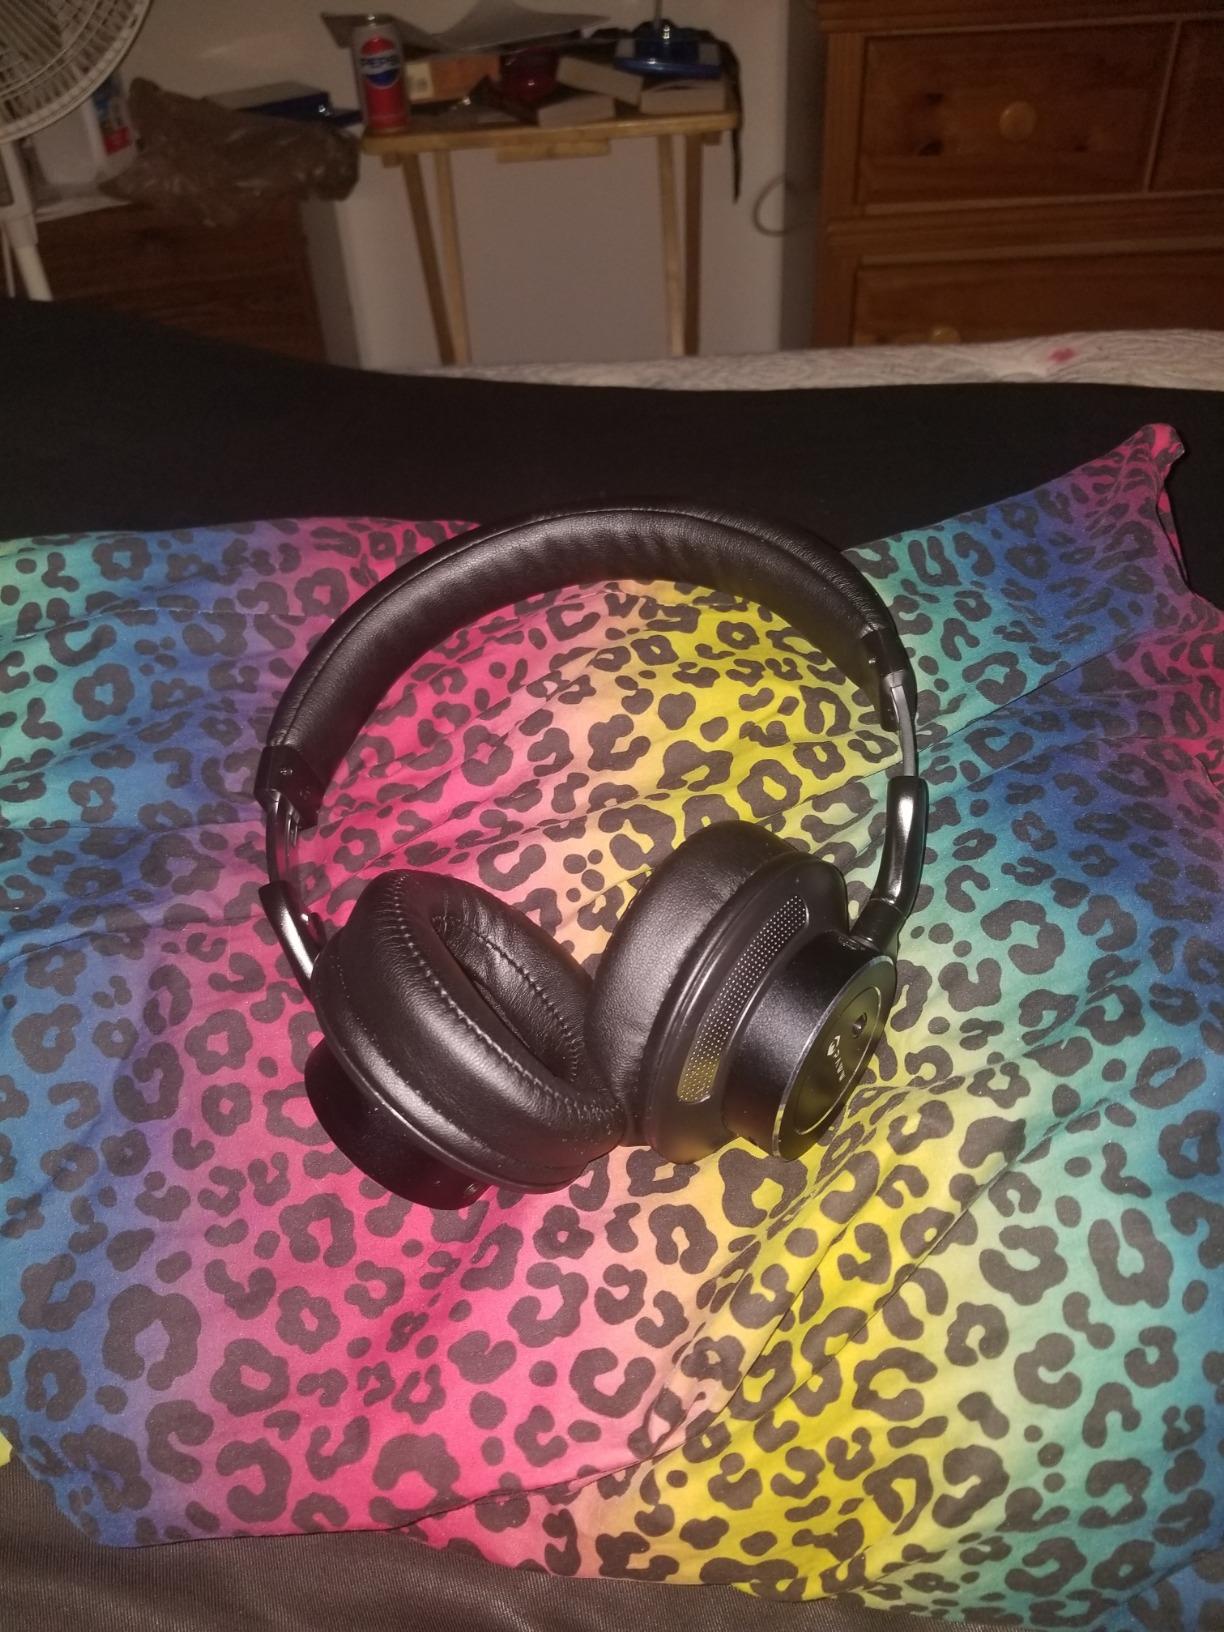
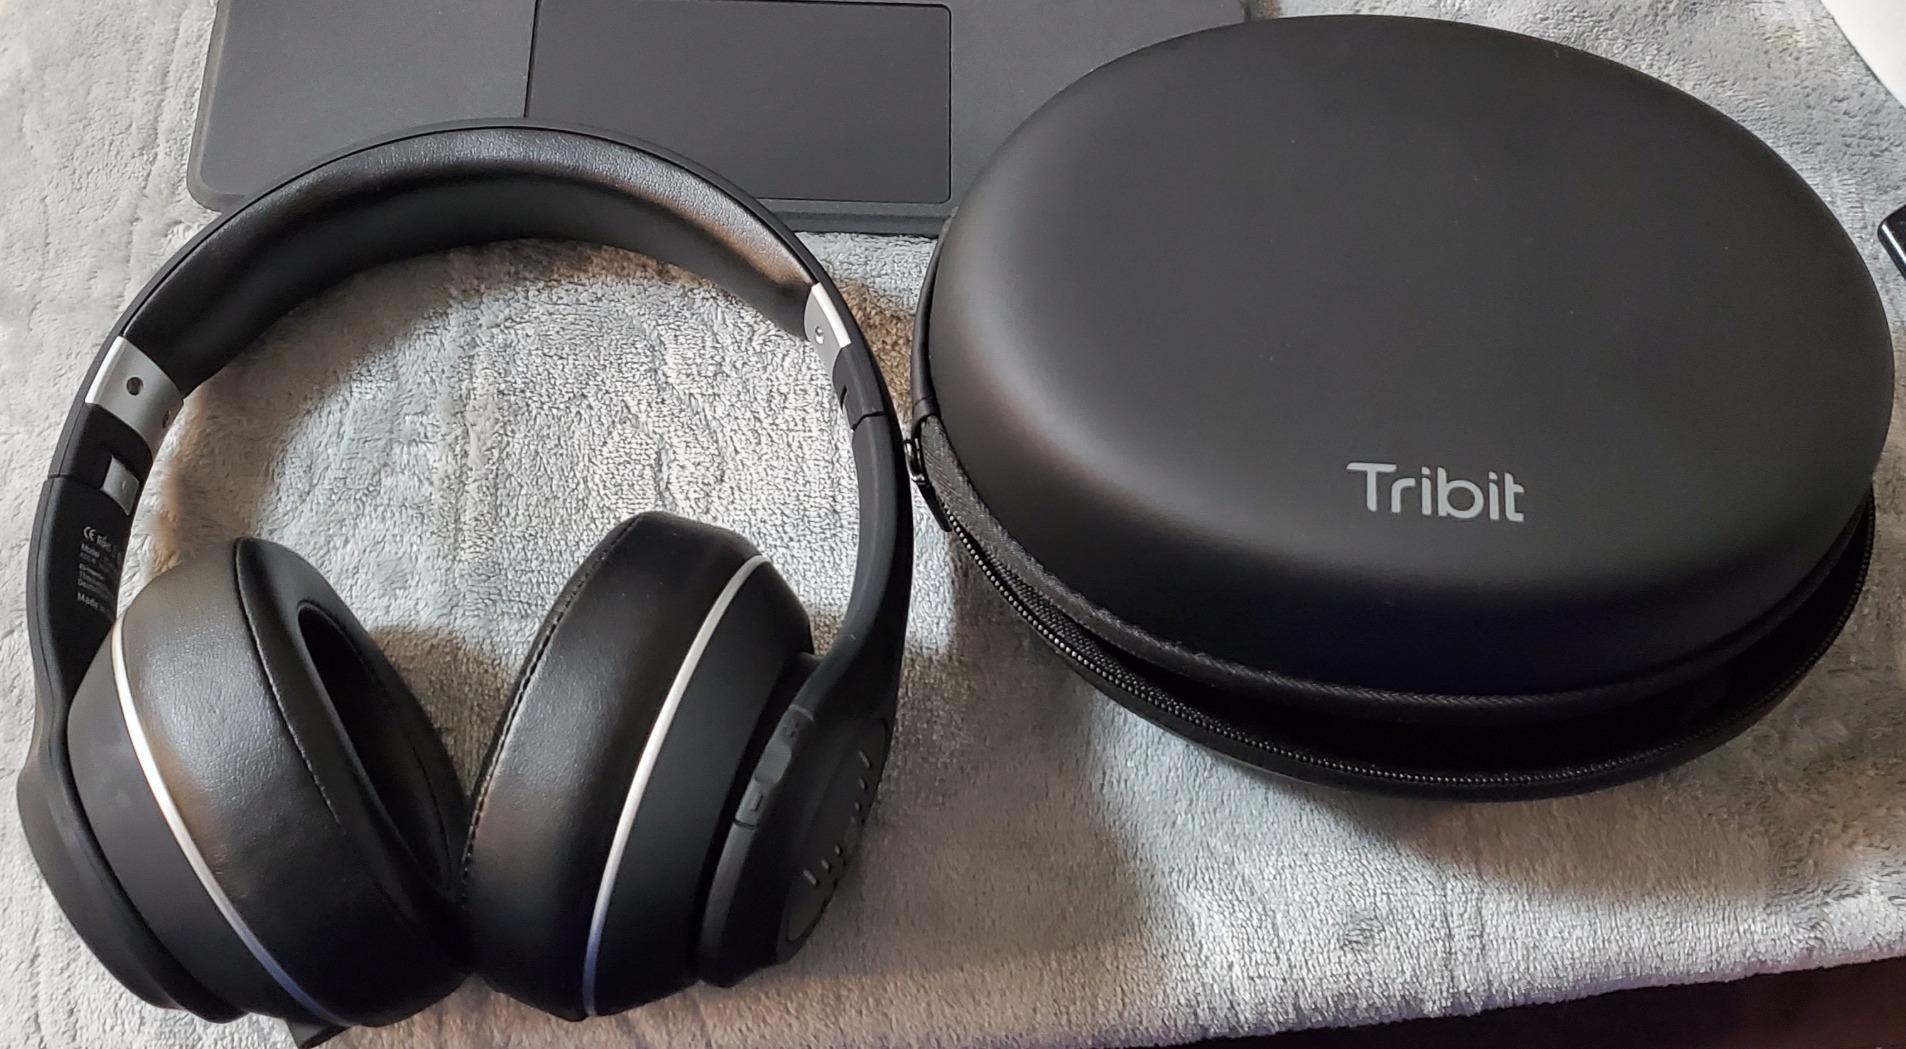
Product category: headphones
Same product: no